Dietmar Schacht

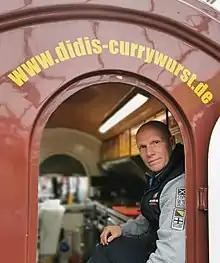
Schacht in 2021

Dietmar "Didi" Schacht (born 28 September 1962) is a German football coach and former player who most recently was in charge of SV Straelen.